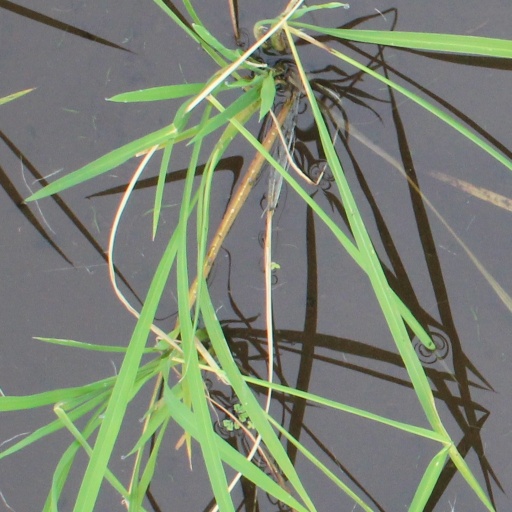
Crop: rice